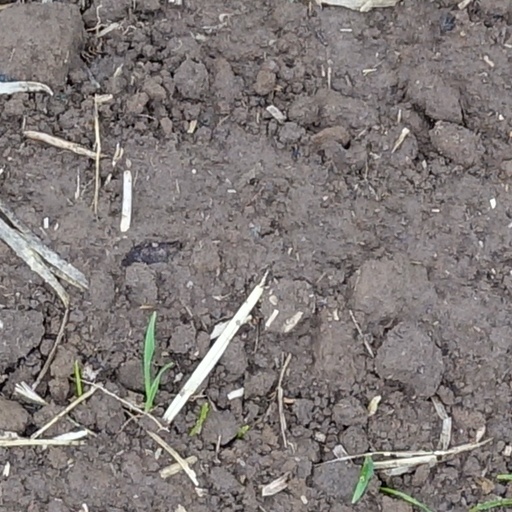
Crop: wheat